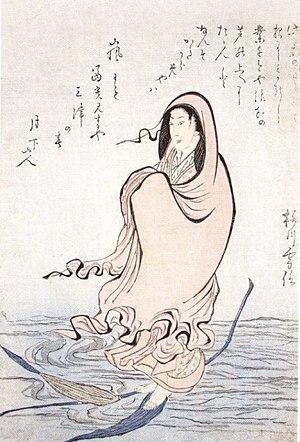
Yanagawa Nobusada est un peintre d'estampes sur bois du style ukiyo-e actif à Osaka entre 1822 et 1832 environ. Son maître Yanagawa Shigenobu le nomme Yanagawa Yukinobu. Une estampe de 1823 montre le changement de nom de Yukinobu à Nobusada.